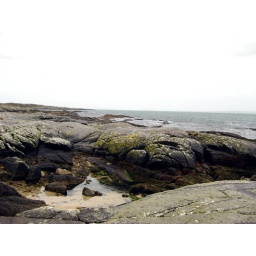
View out to the Atlantic on the rocks of the coral beach near Carraroe